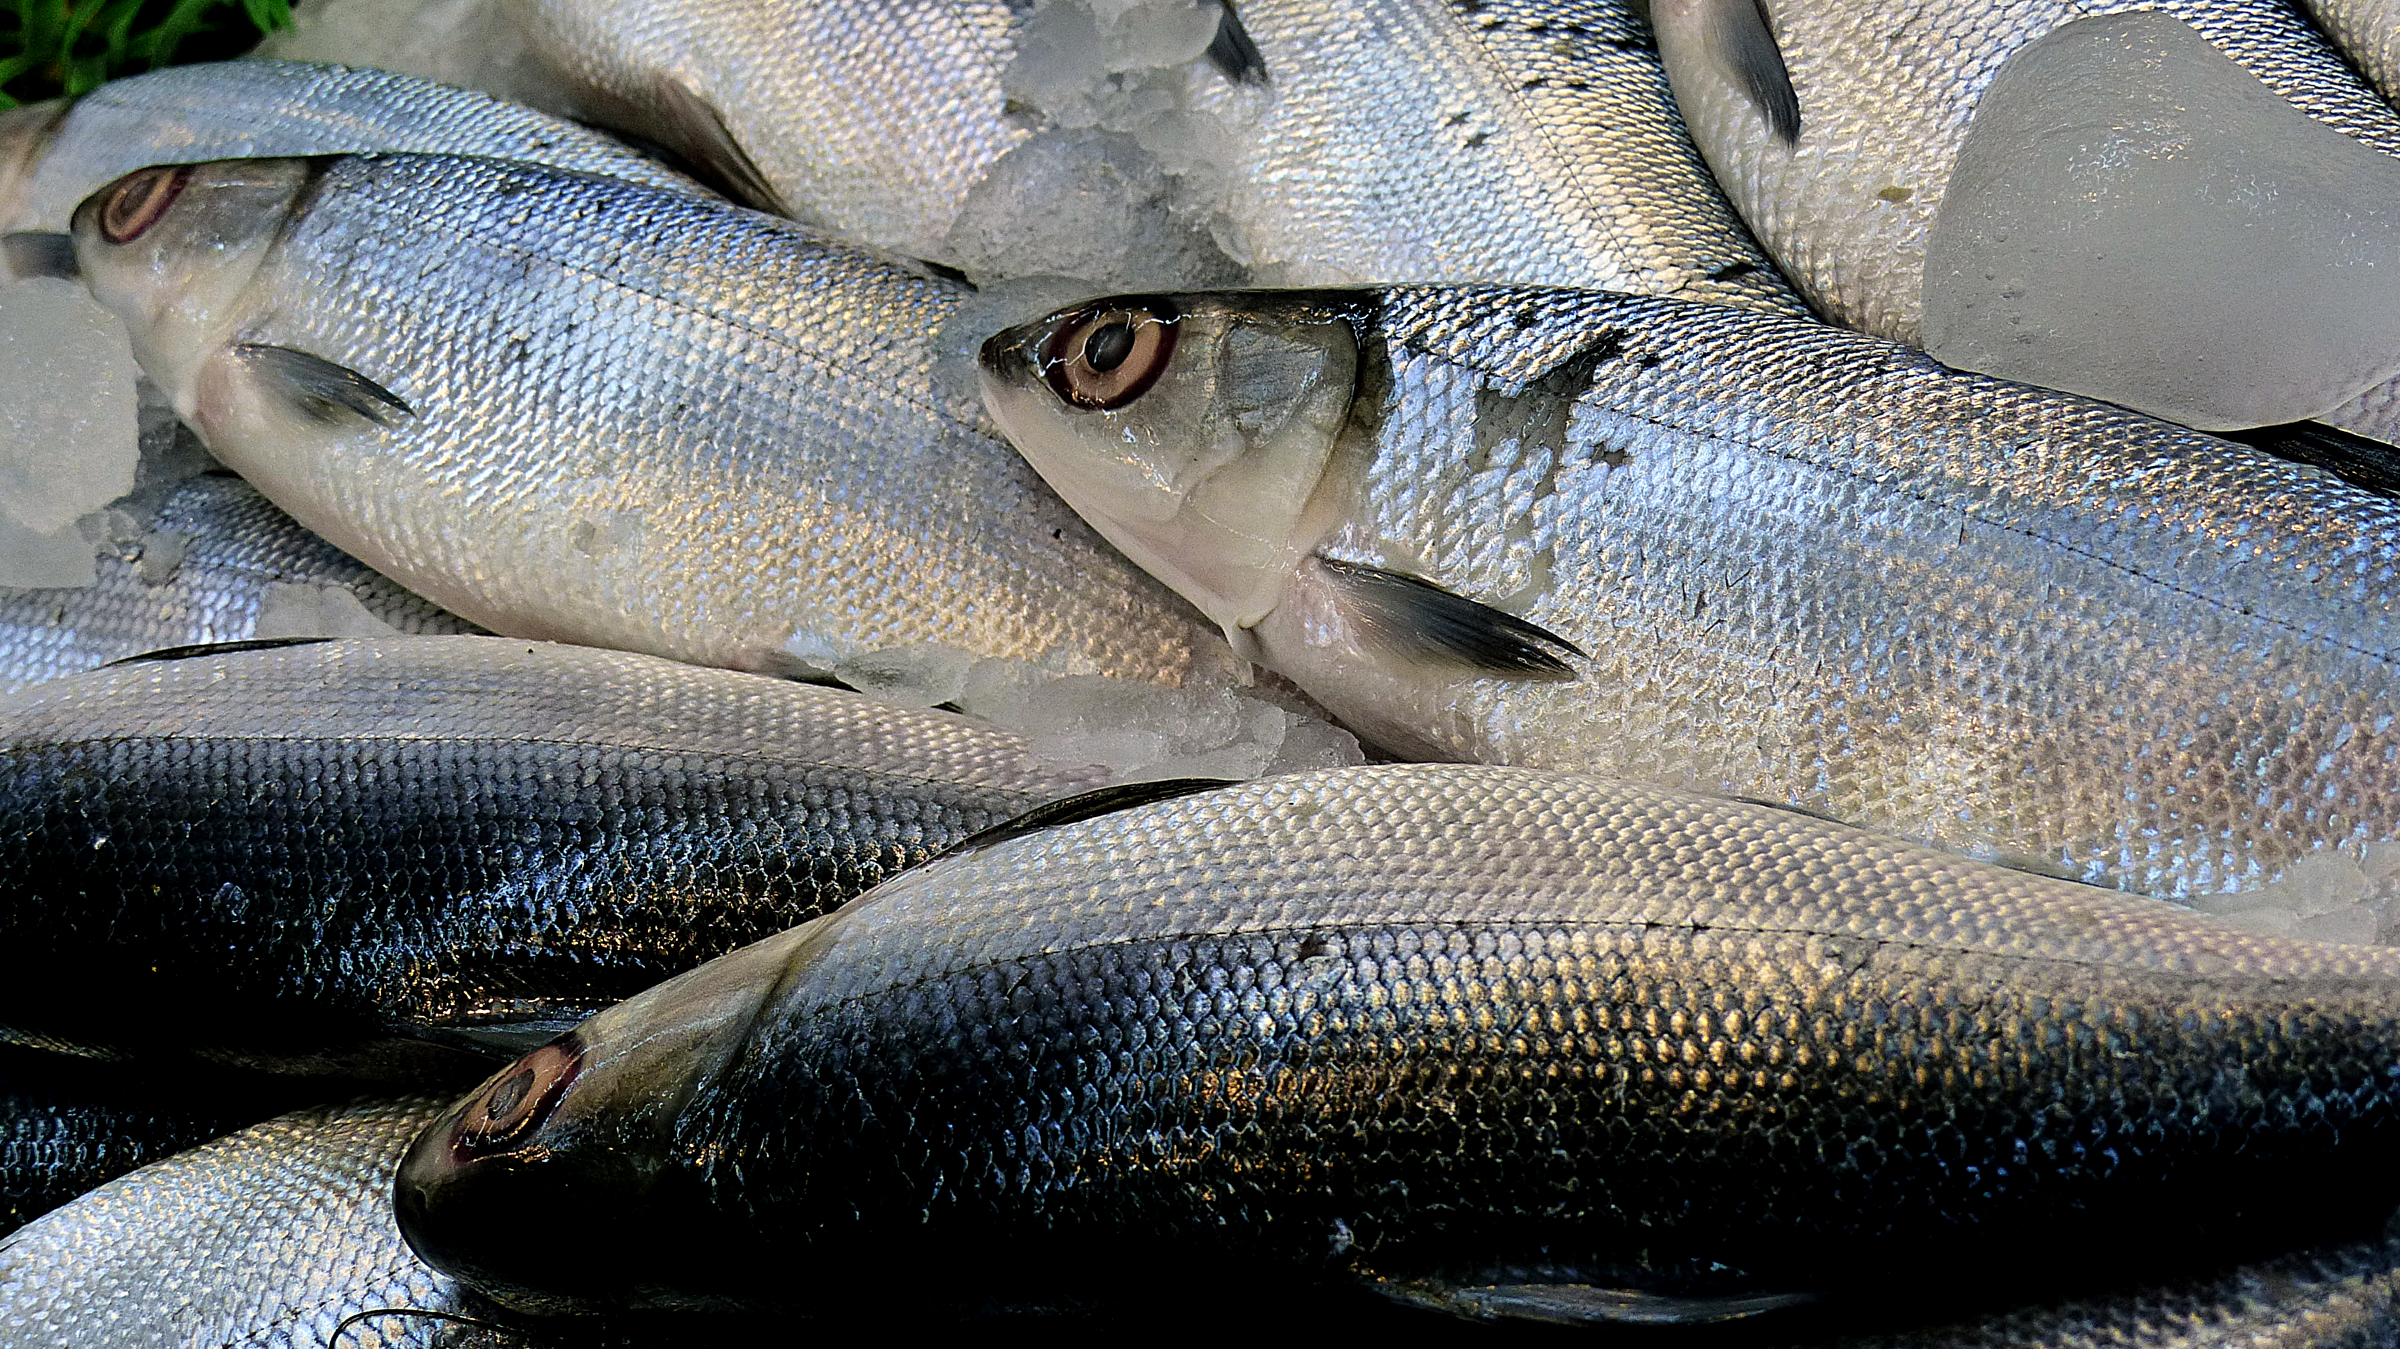
seafood, fish, bass, vertebrate, bridgecamera, milkfish, chanoschanos, fishscales, fishheads, cod, forage fish, oily fish, barramundi